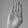
ASL letter: B